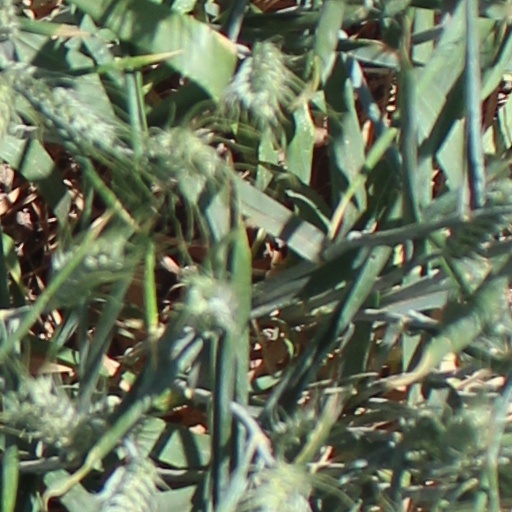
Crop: wheat